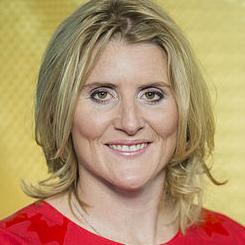
Age: 35